France–Turkey relations

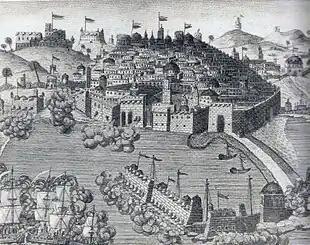
Bombardment of Algiers by the fleet of Admiral Duquesne in 1682

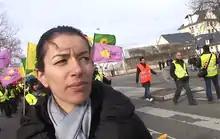
Kurdish activist Fidan Doğan was assassinated in Paris in 2013.

In 1663, the Ottomans launched a disastrous invasion of the Habsburg Monarchy, ending at the Battle of St. Gotthard. The battle was won by the Christians, chiefly through the attack of 6,000 French troops led by La Feuillade and Coligny.